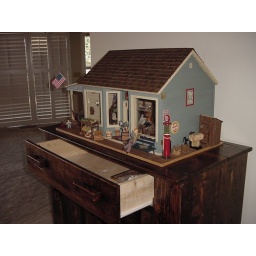
Shows drawer in dollhouse cabinet